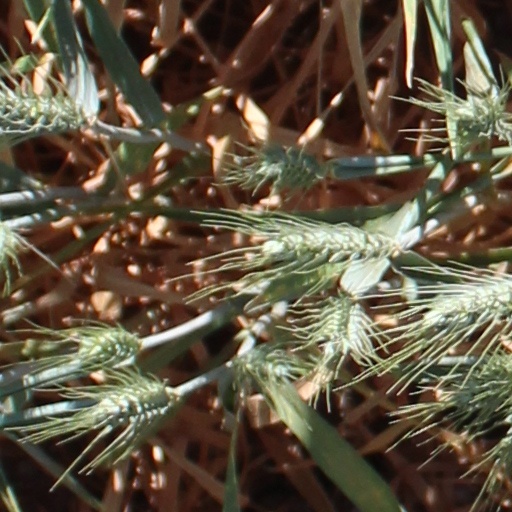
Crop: wheat